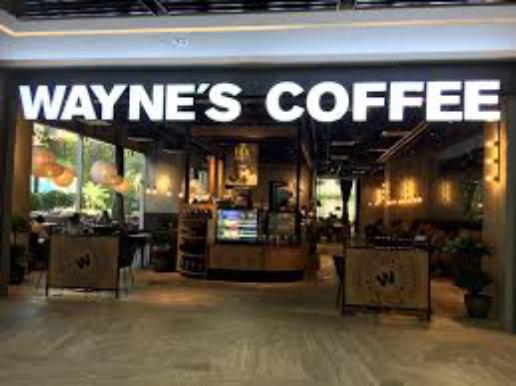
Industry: Food